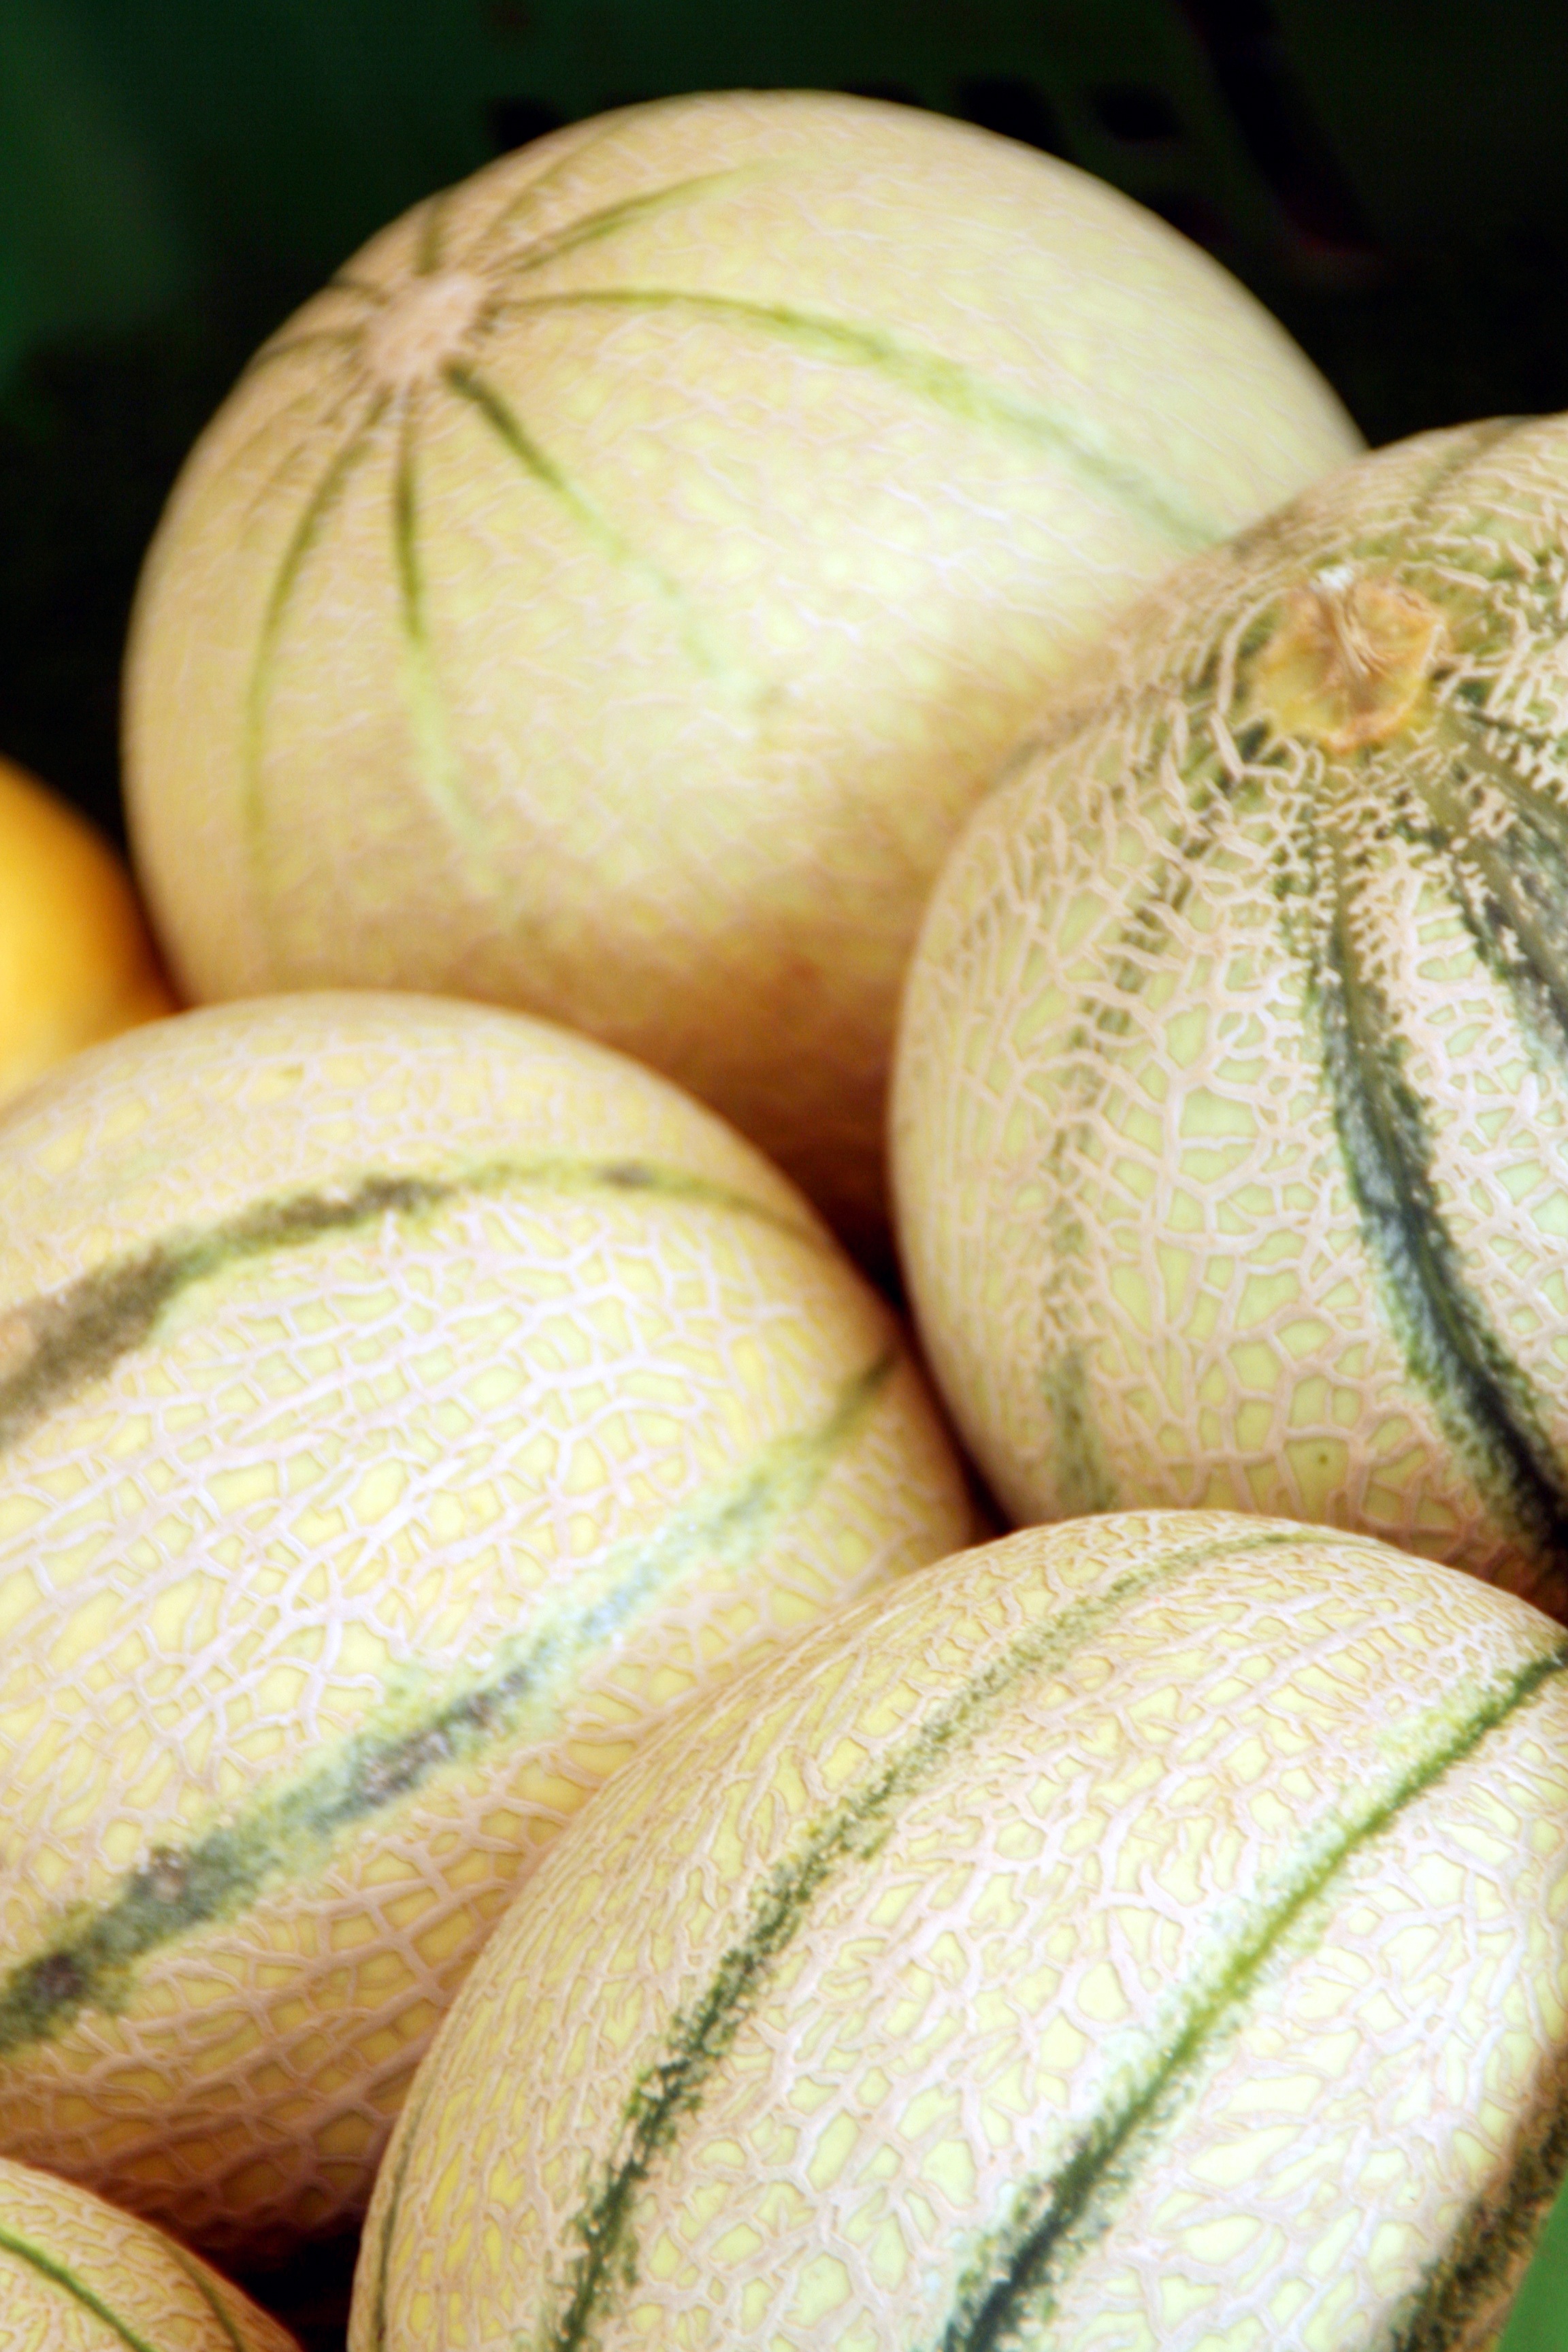
plant, fruit, food, green, produce, vegetable, market, shopping, healthy, eat, gourd, melons, cantaloupe, frisch, melon, cucurbita, honeydew, bio, fruit stand, flowering plant, muskmelon, winter squash, land plant, cucumber gourd and melon family, galia